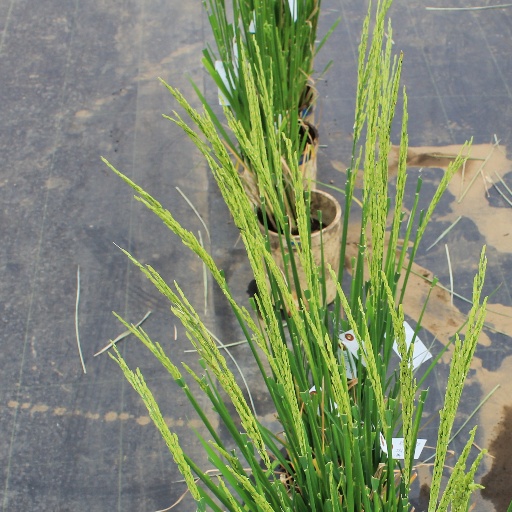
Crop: rice